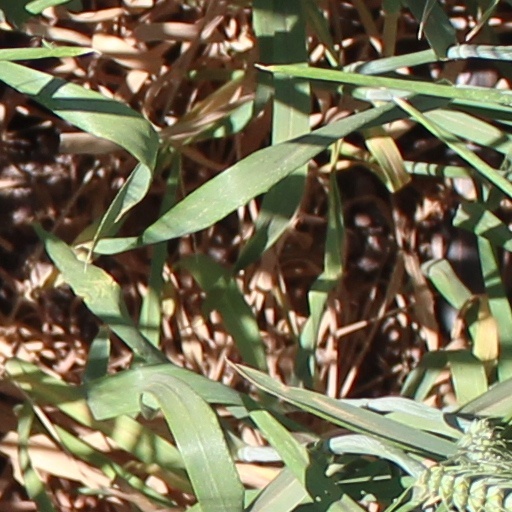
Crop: wheat